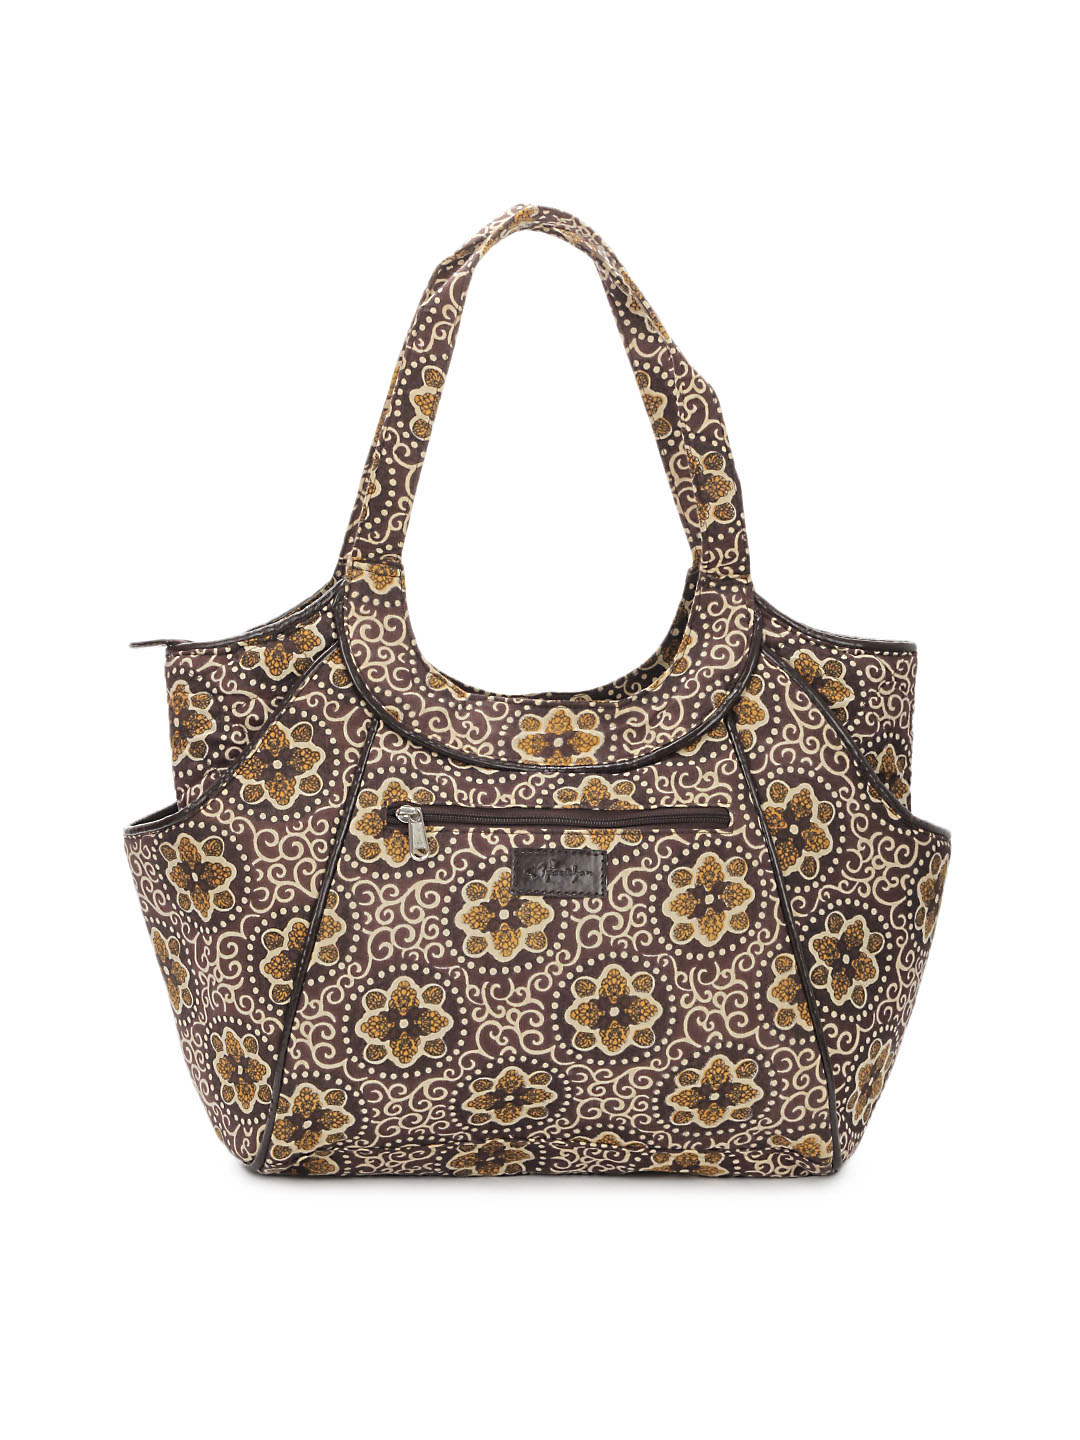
Paridhan Women Brown Handbag
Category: Accessories / Bags / Handbags
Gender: Women
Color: Brown
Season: Summer 2012
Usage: Casual